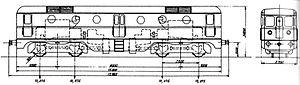
La BB 60041 est un prototype de locomotive Diesel à transmission hydrostatique de la SNCF livré en 1952 par la Régie Renault.